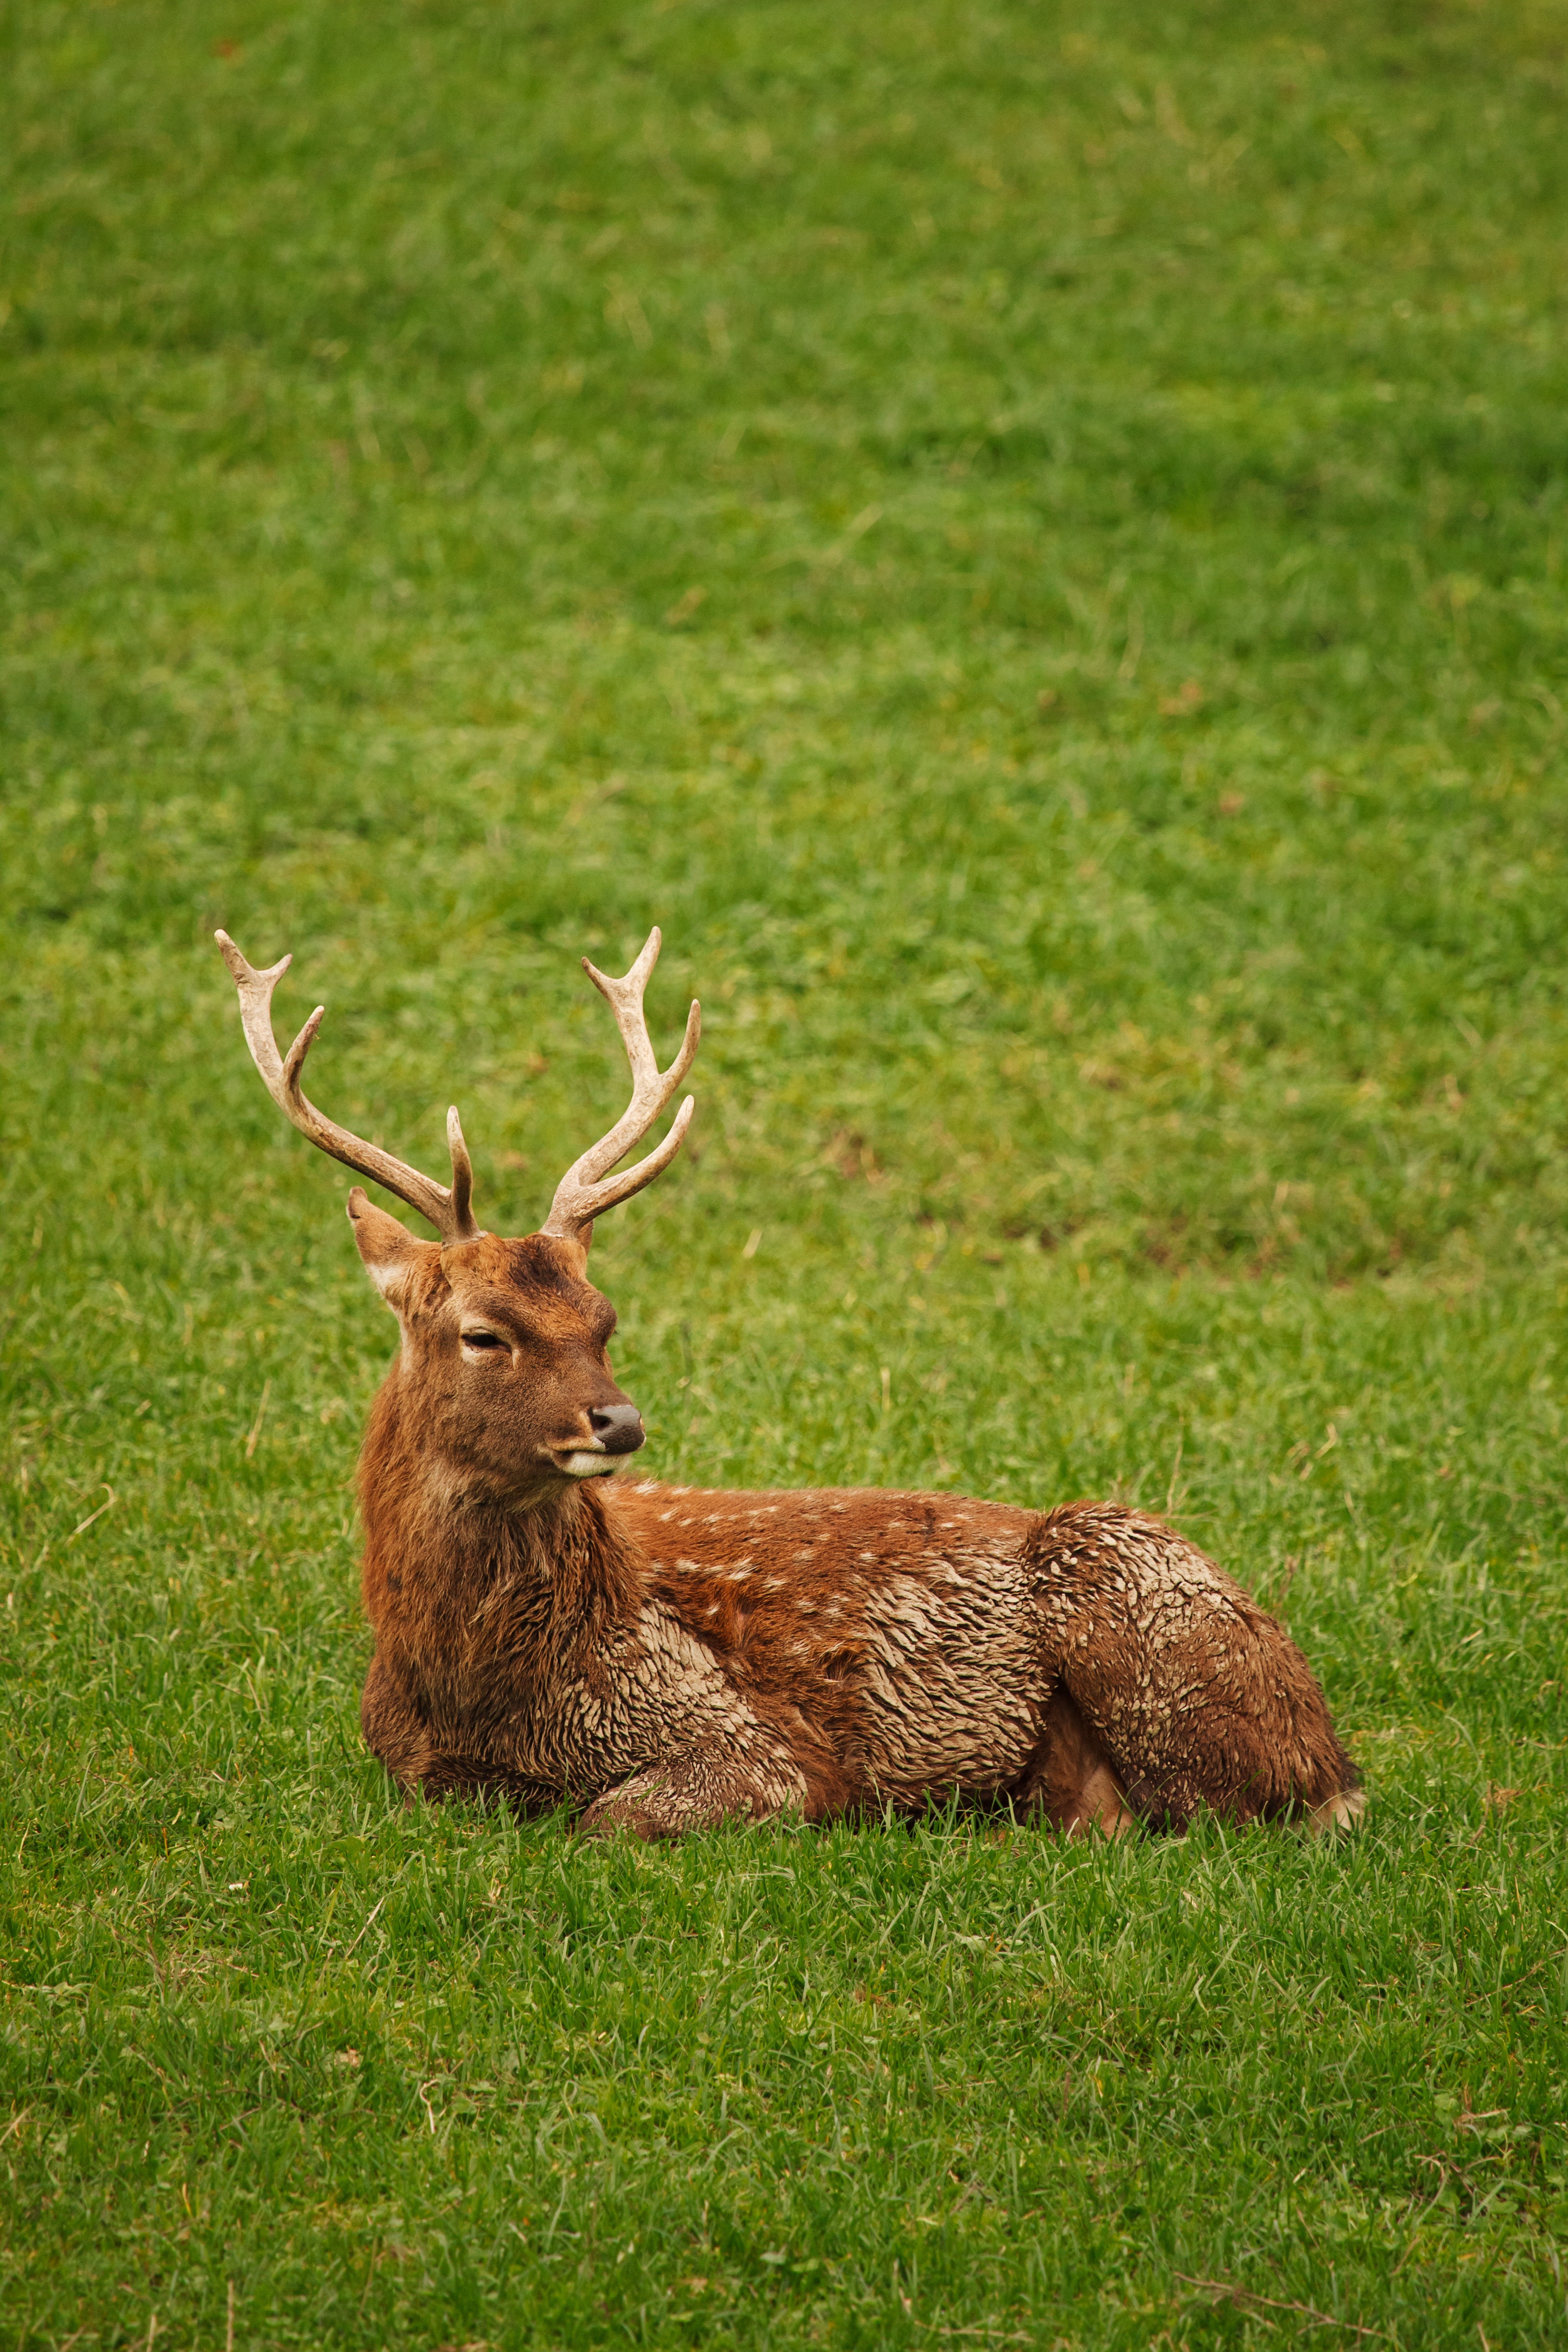
grass, field, meadow, prairie, animal, male, wildlife, wild, deer, stag, grazing, park, brown, mammal, fauna, hare, background, grassland, vertebrate, antlers, white tailed deer, rabits and hares